My Dear Son

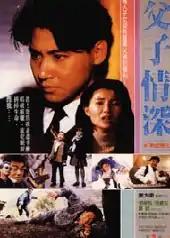
Taiwanese film poster with alternate Chinese title

My Dear Son is a 1989 Hong Kong action drama film directed by David Chiang and starring Jacky Cheung, Bill Tung, Maggie Cheung and Sean Lau.